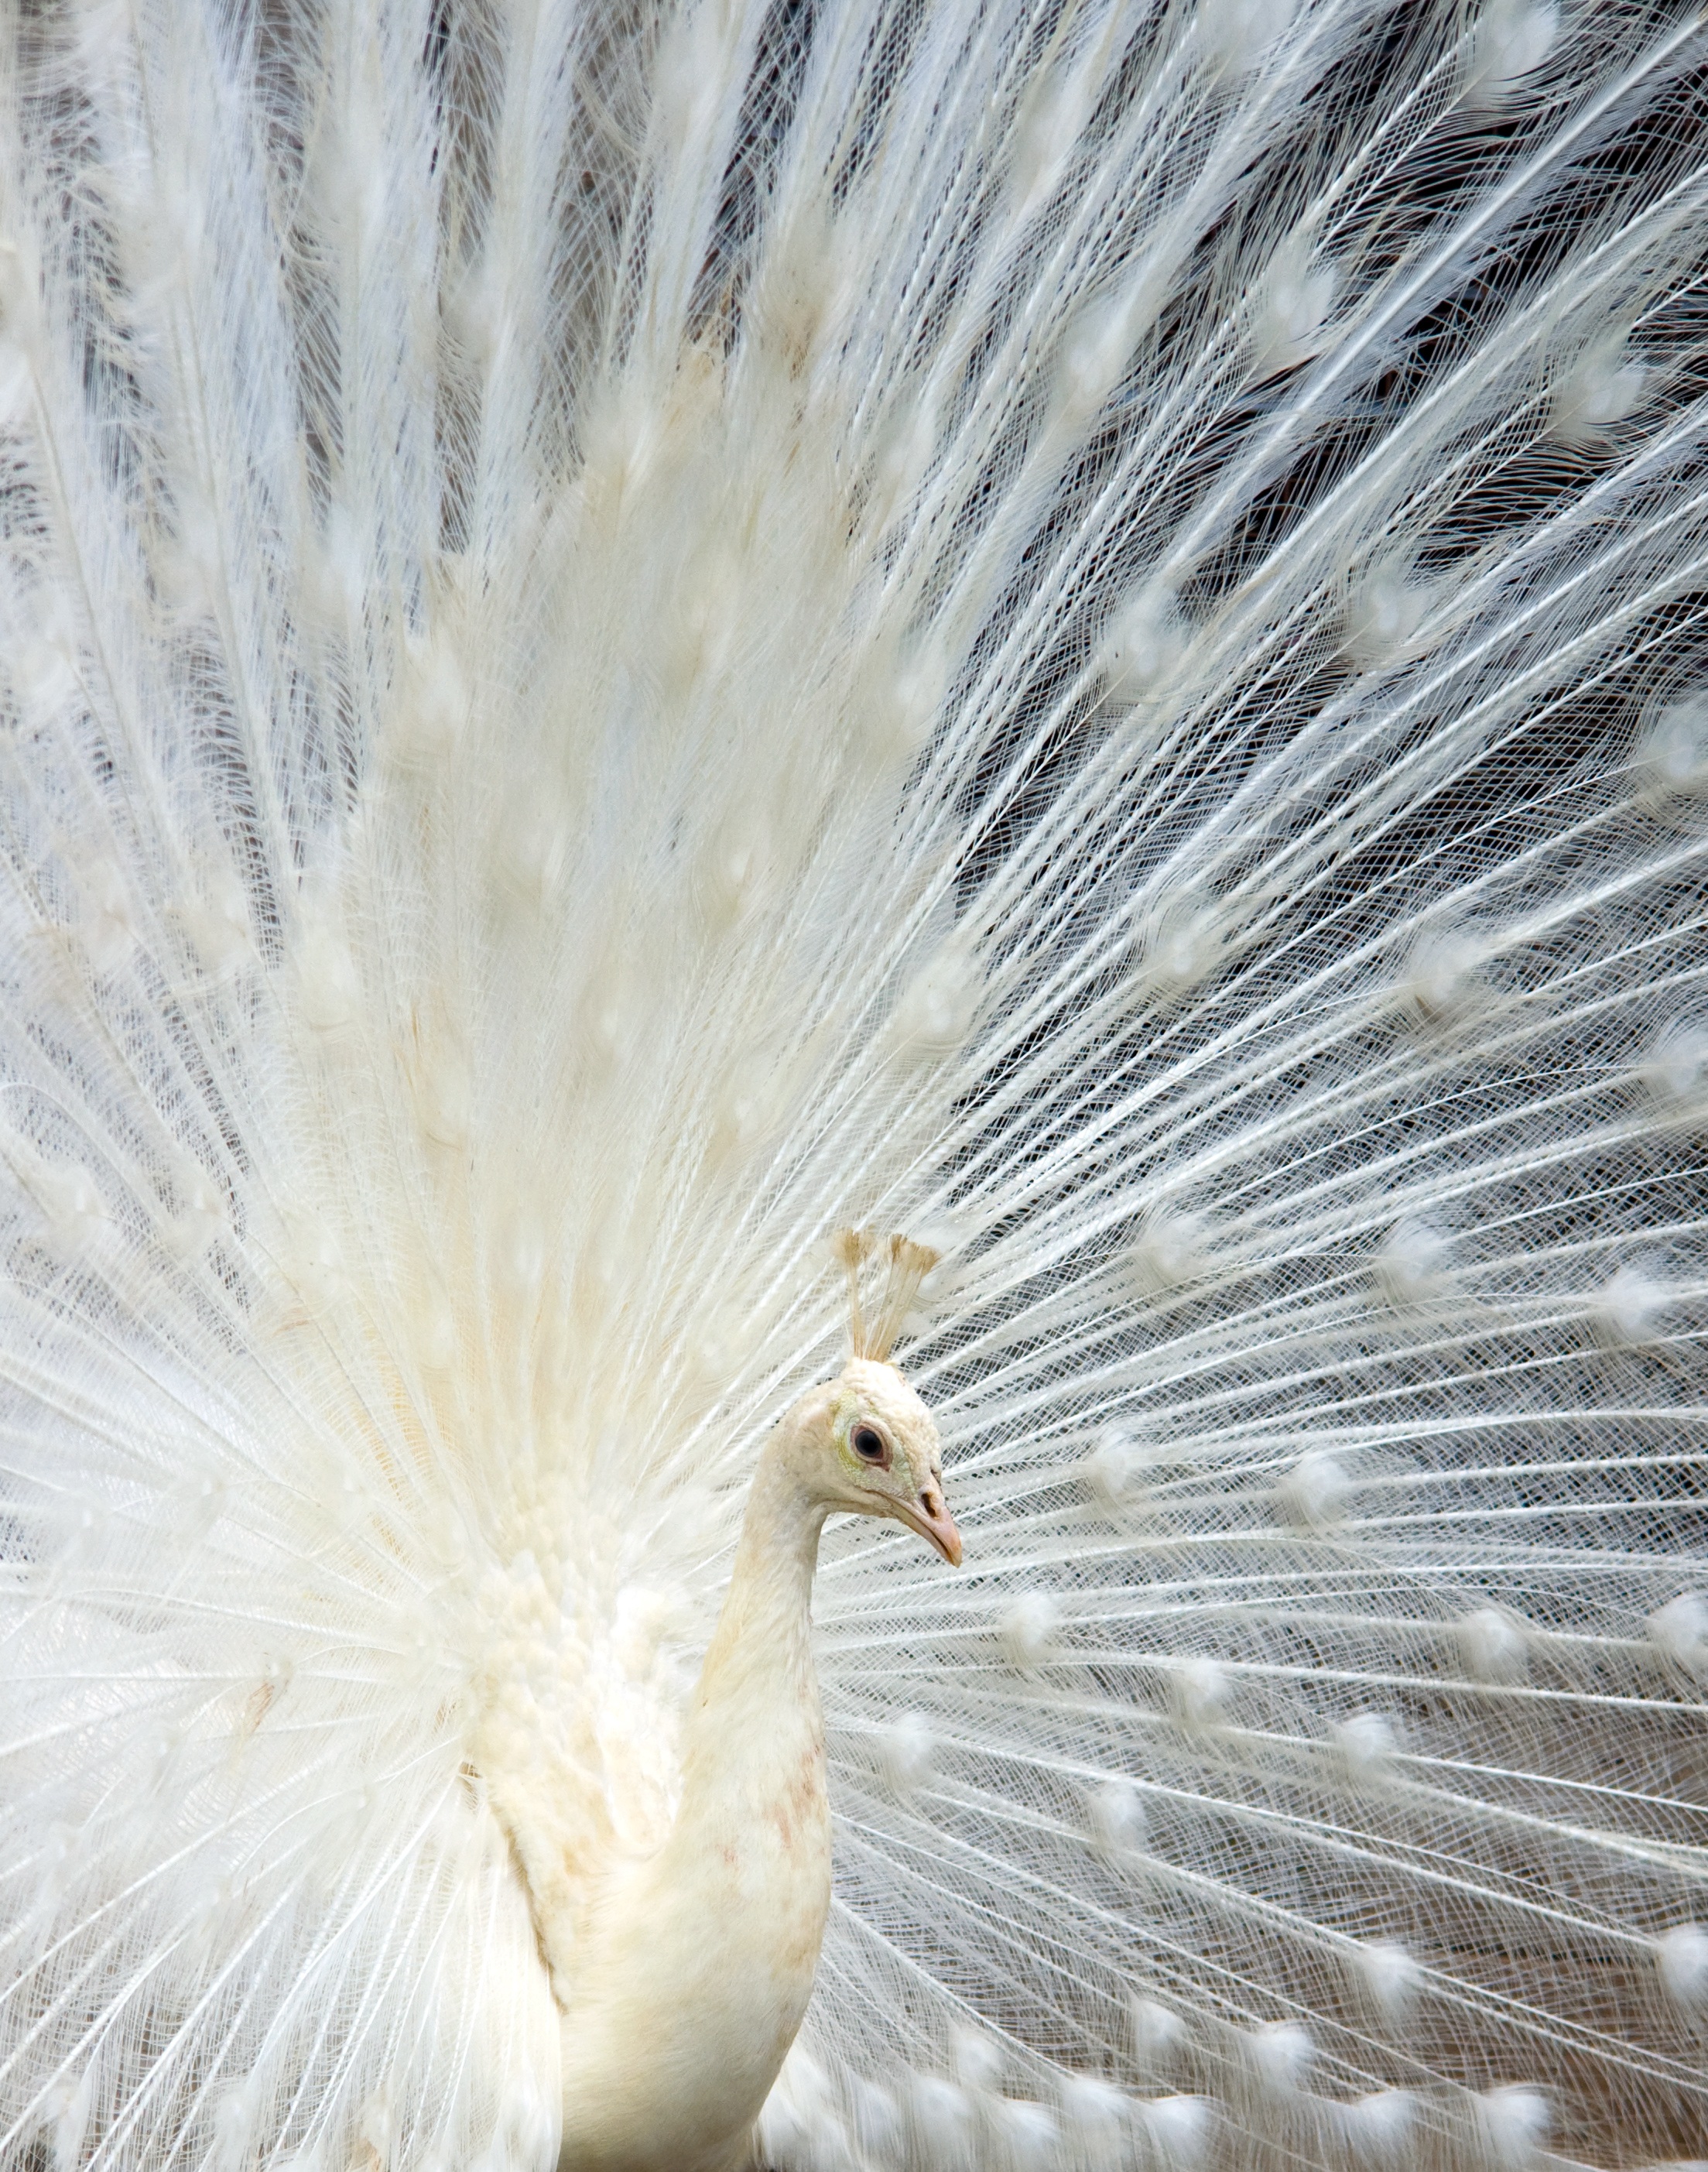
nature, snow, winter, bird, wing, white, frost, animal, wildlife, wild, zoo, portrait, beak, fauna, peacock, close up, galliformes, vertebrate, peafowl, macro photography, attract